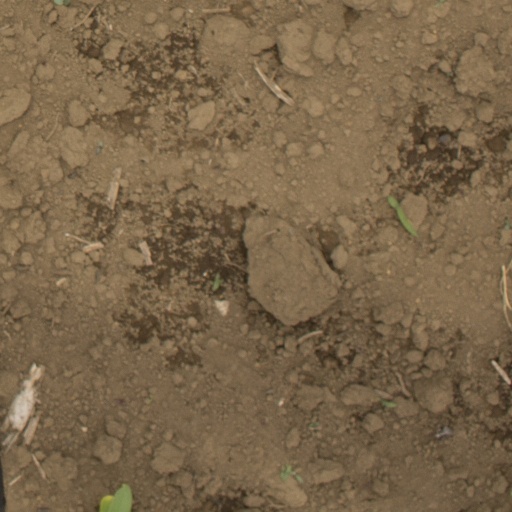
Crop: Jerusalem artichoke